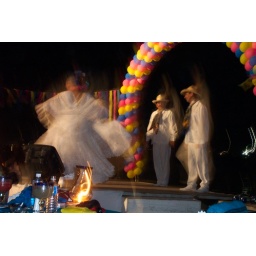
Beautiful flamenco like dancers in white lace dresses (show at the office restaurant)